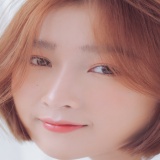
diễn viên Vi Xù